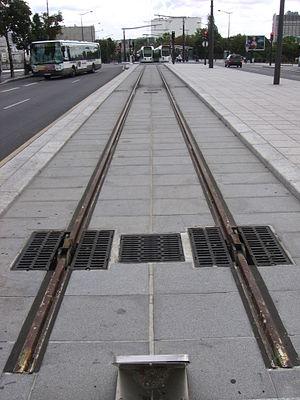
La ligne 3a du tramway d'Île-de-France, plus simplement nommée T3a et également appelée Tramway des Maréchaux sud ou TMS, est la première ligne de tramway circulant dans Paris intra-muros depuis 1937, marquant le retour de ce mode de transport après soixante-neuf ans d'absence. Elle est exploitée par la Régie autonome des transports parisiens.